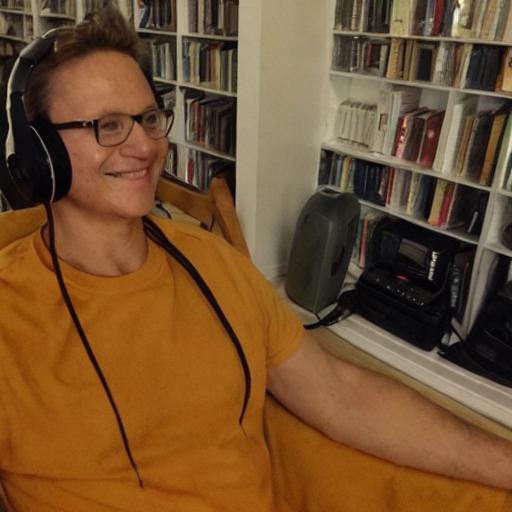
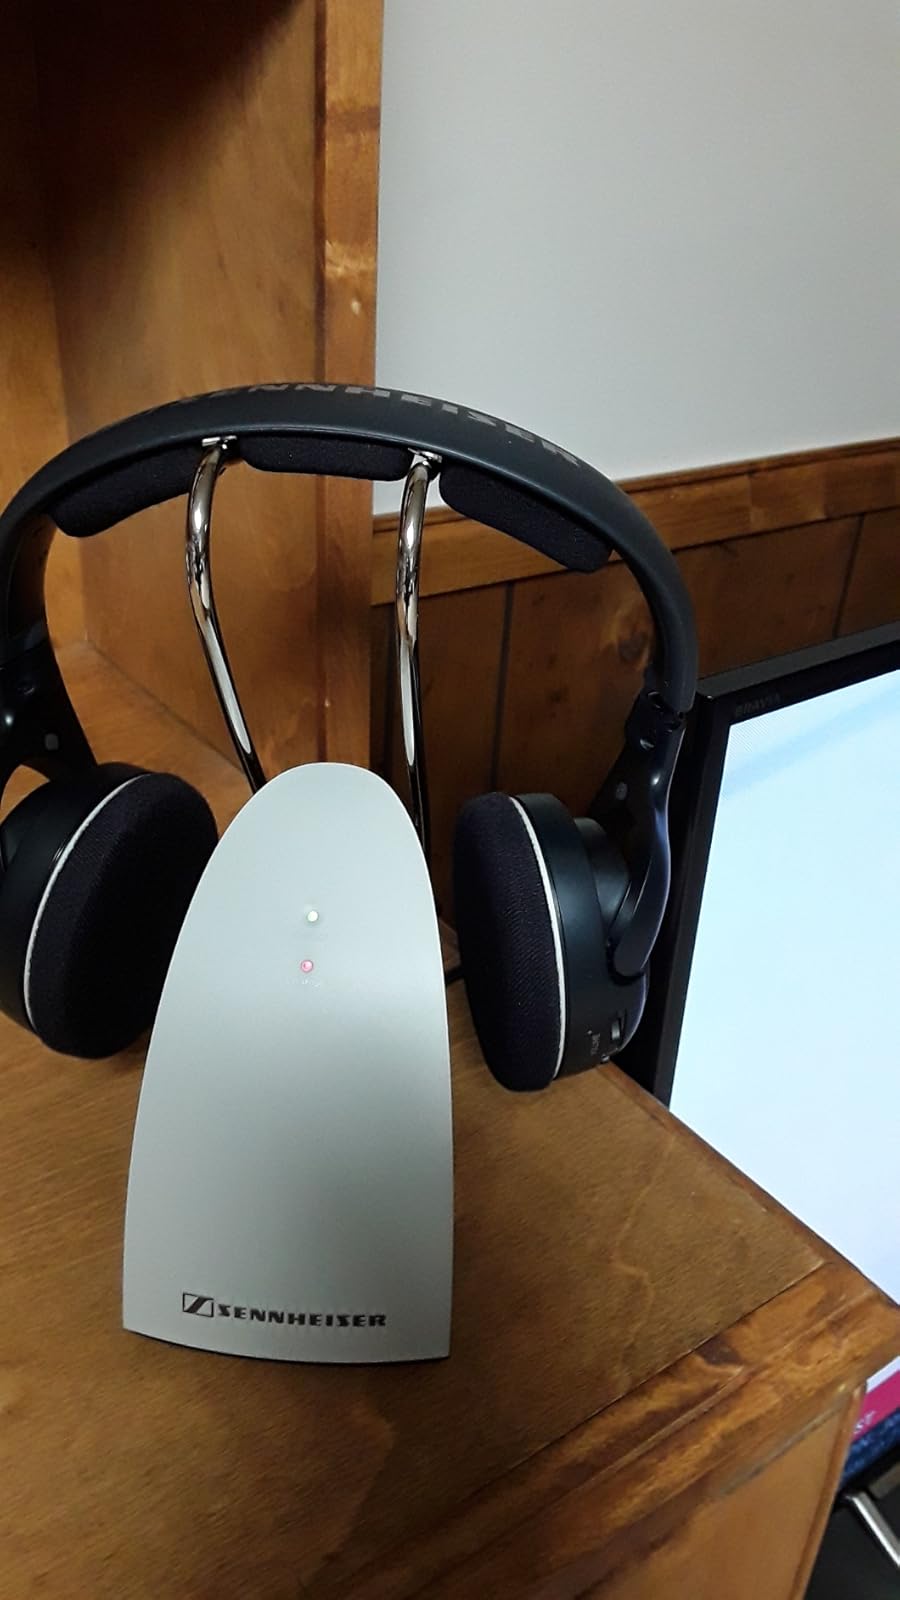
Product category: headphones
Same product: no